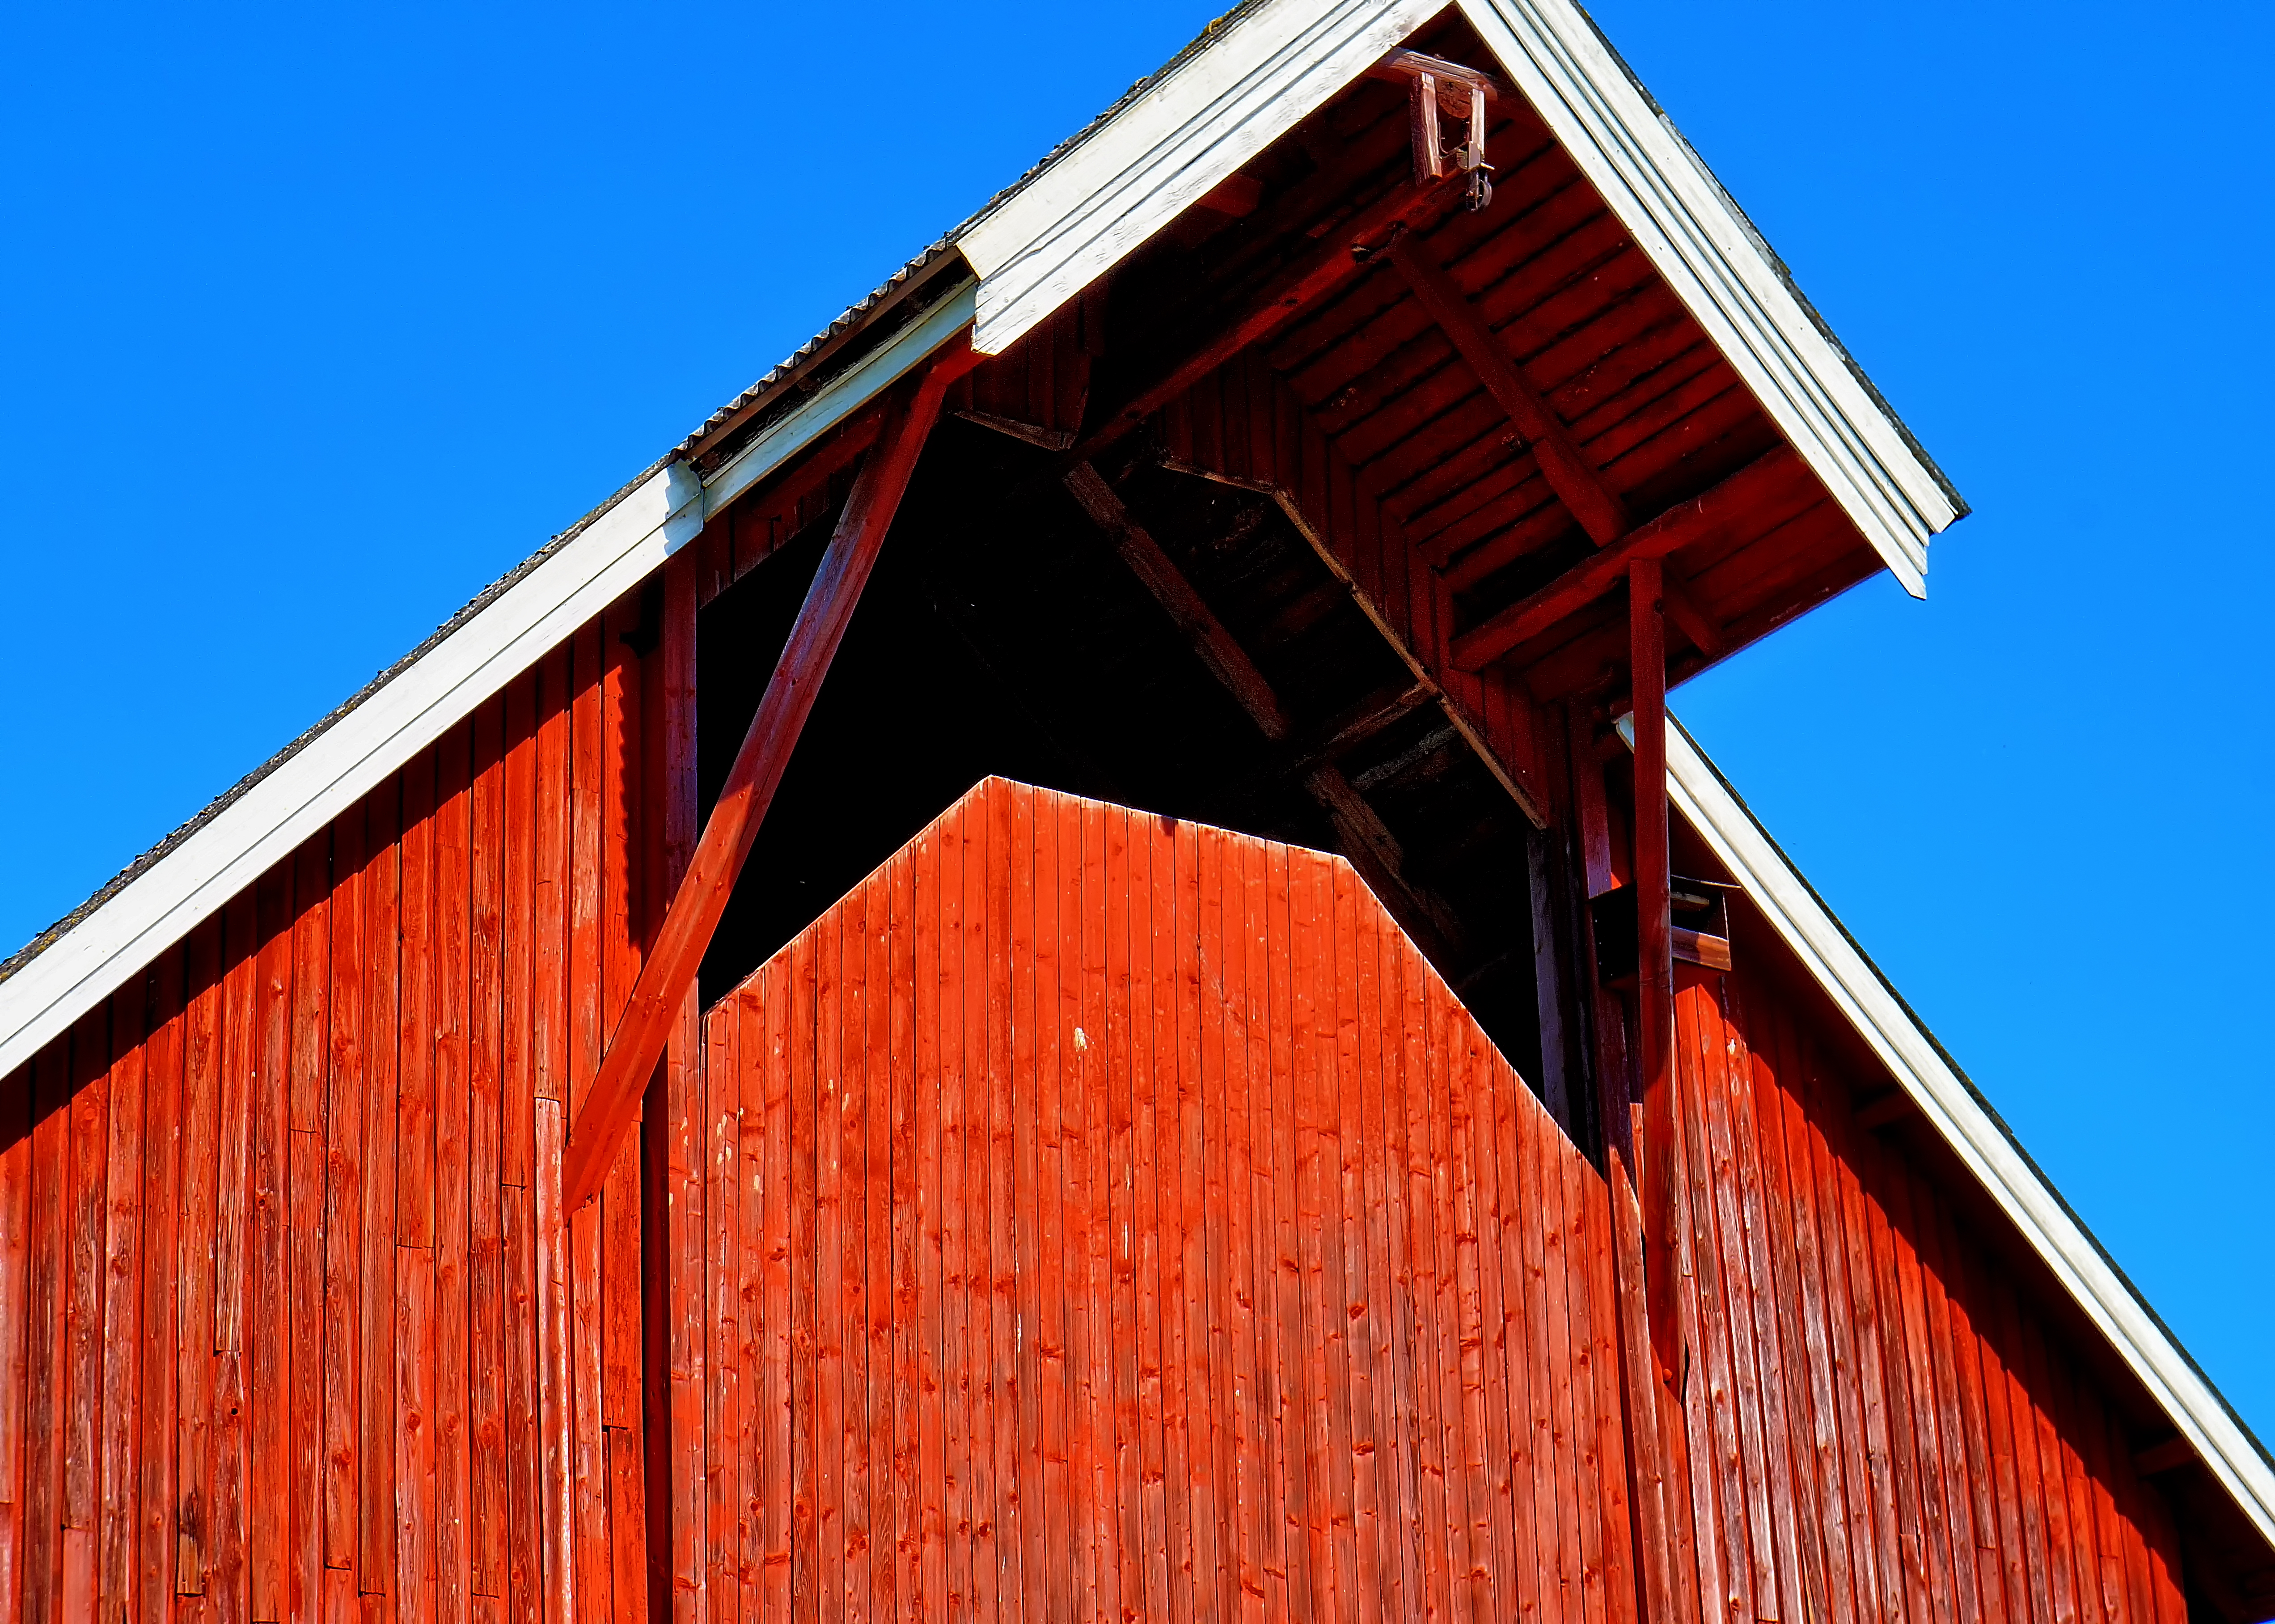
architecture, sky, wood, house, window, roof, building, barn, red, facade, blue, brick, finland, helsinki, detail, brickwork, siding, viikki, outdoor structure